Bank Street–Old Decatur Historic District

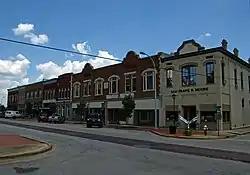
Buildings on Bank Street in July 2010

The Bank Street–Old Decatur Historic District is a historic district in Decatur, Alabama. The district encompasses the original commercial and residential portion of Decatur along the Tennessee River. In 1832, Decatur was selected over the larger Huntsville as the site of the northern branch of the state bank. Bank Street became the commercial hub of the town, as it was the only place in the Tennessee Valley were riverboat, wagon, and rail transportation converged. Due to its strategic location, the town suffered heavy damage in the Civil War; the Todd House on Lafayette Street is one of only four buildings in Decatur to survive the war (the others being the Old State Bank, the Rhea-McEntire House, and the Dancy-Polk House, all outside the district). As the town was rebuilding from the war, a fire in 1877 destroyed most of the buildings along Bank Street. The rebuilt structures were all of brick, and represent Italianate, Victorian, and Commercial styles popular from the late 19th to the early 20th centuries. Houses in the district are primarily modest, and styles include vernacular Victorian, Shingle-style, and Craftsman bungalows.